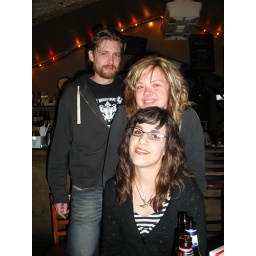
Last night in Birmingham with boy &amp;amp; girl BFFs.